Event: Nepal Earthquake
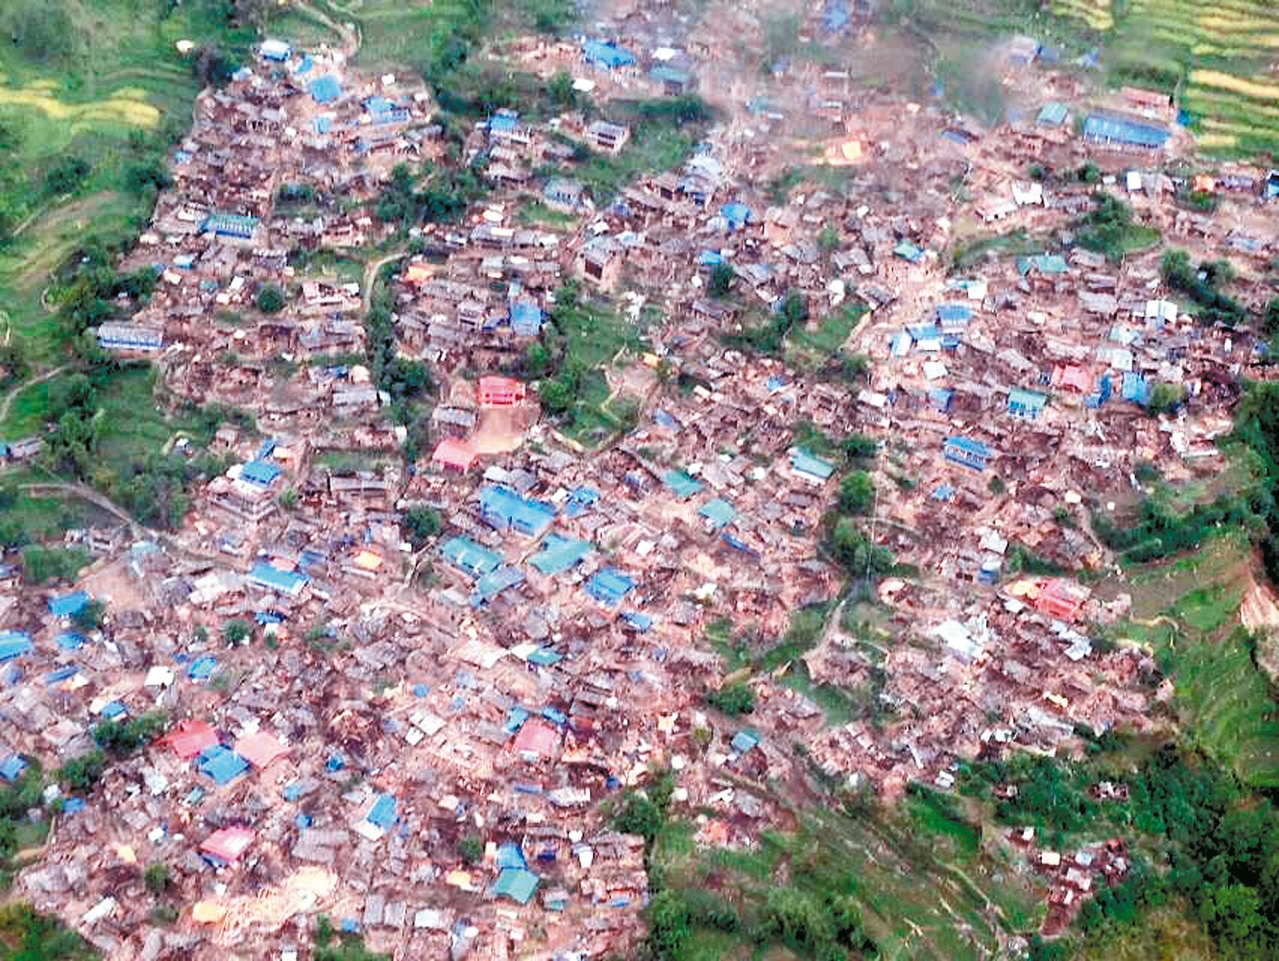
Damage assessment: damage